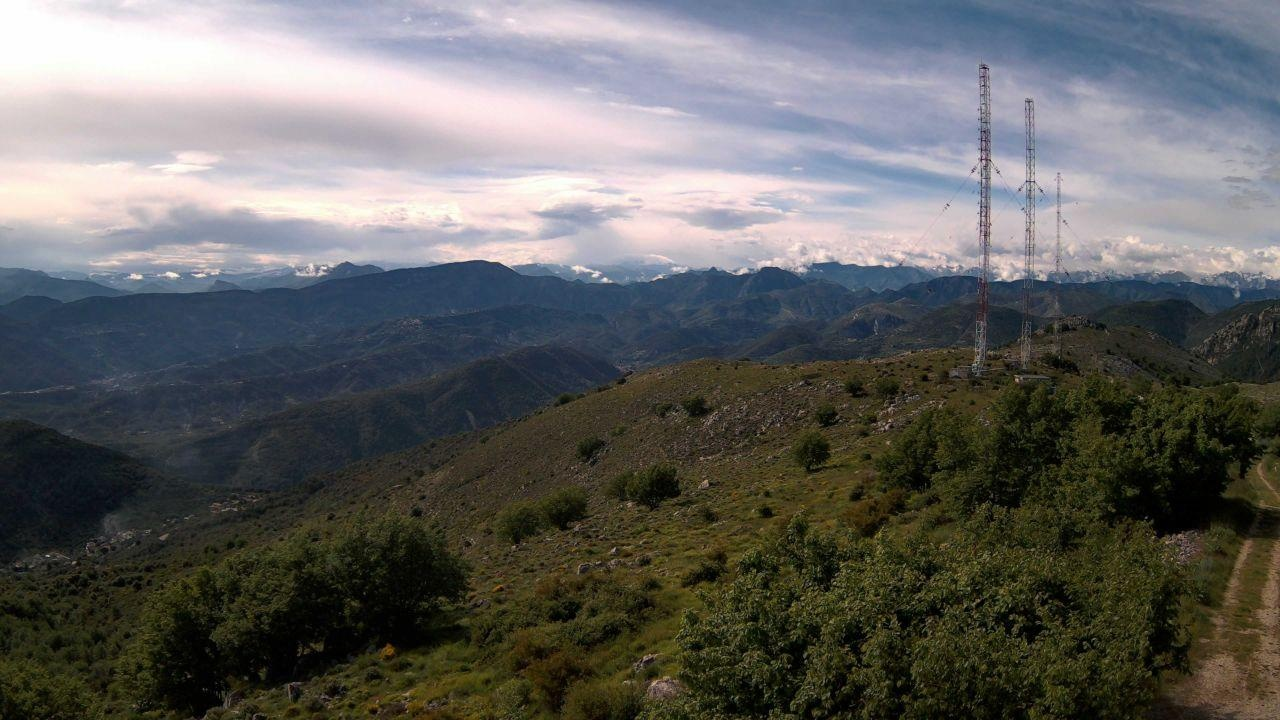
Fire: no
Smoke: yes